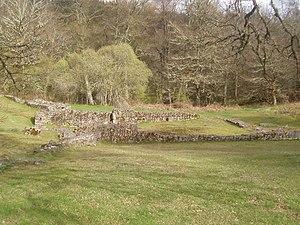
Villa gallo-romaine en Creuse
Cet article recense les monuments historiques de la Creuse, en France.
Gioux est une commune française située dans le département de la Creuse en région Nouvelle-Aquitaine.